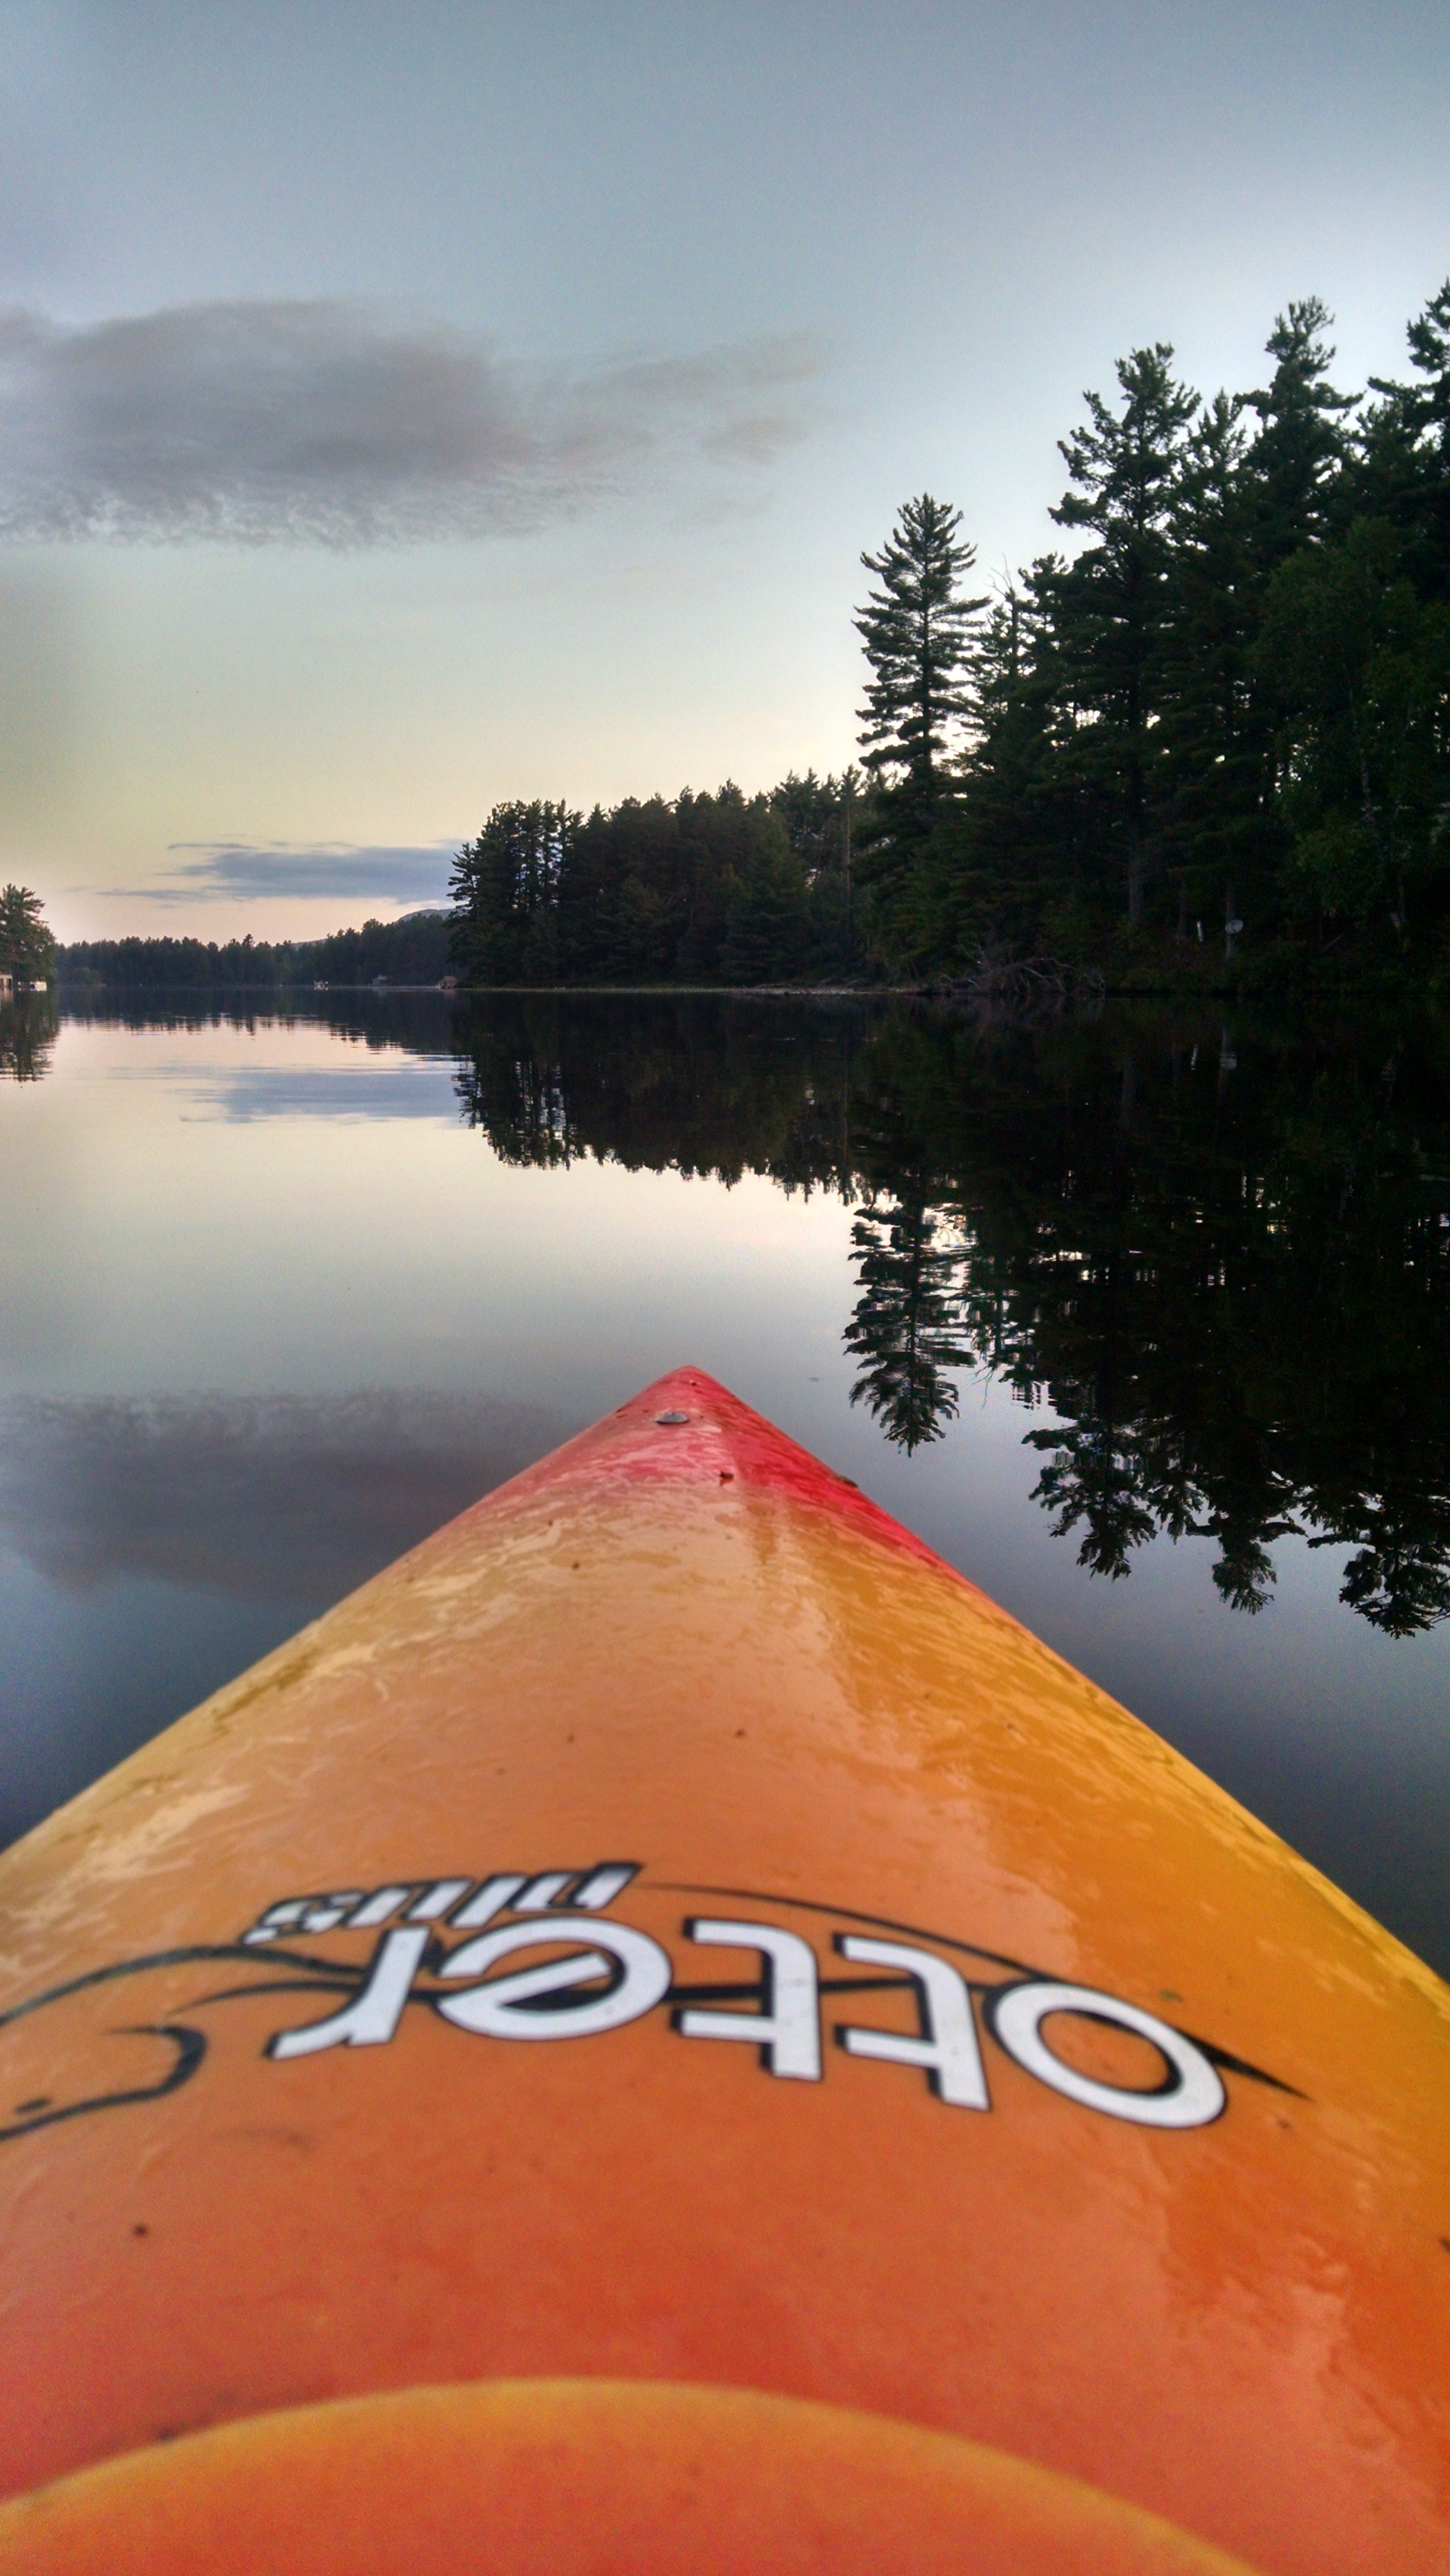
boat, morning, river, paddle, reflection, vehicle, kayak, sports equipment, boating, watercraft